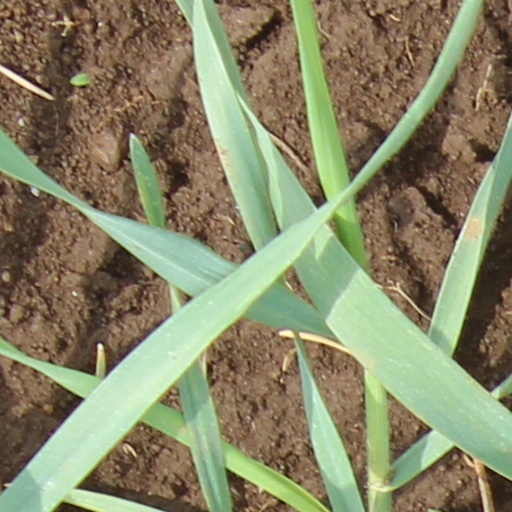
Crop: wheat